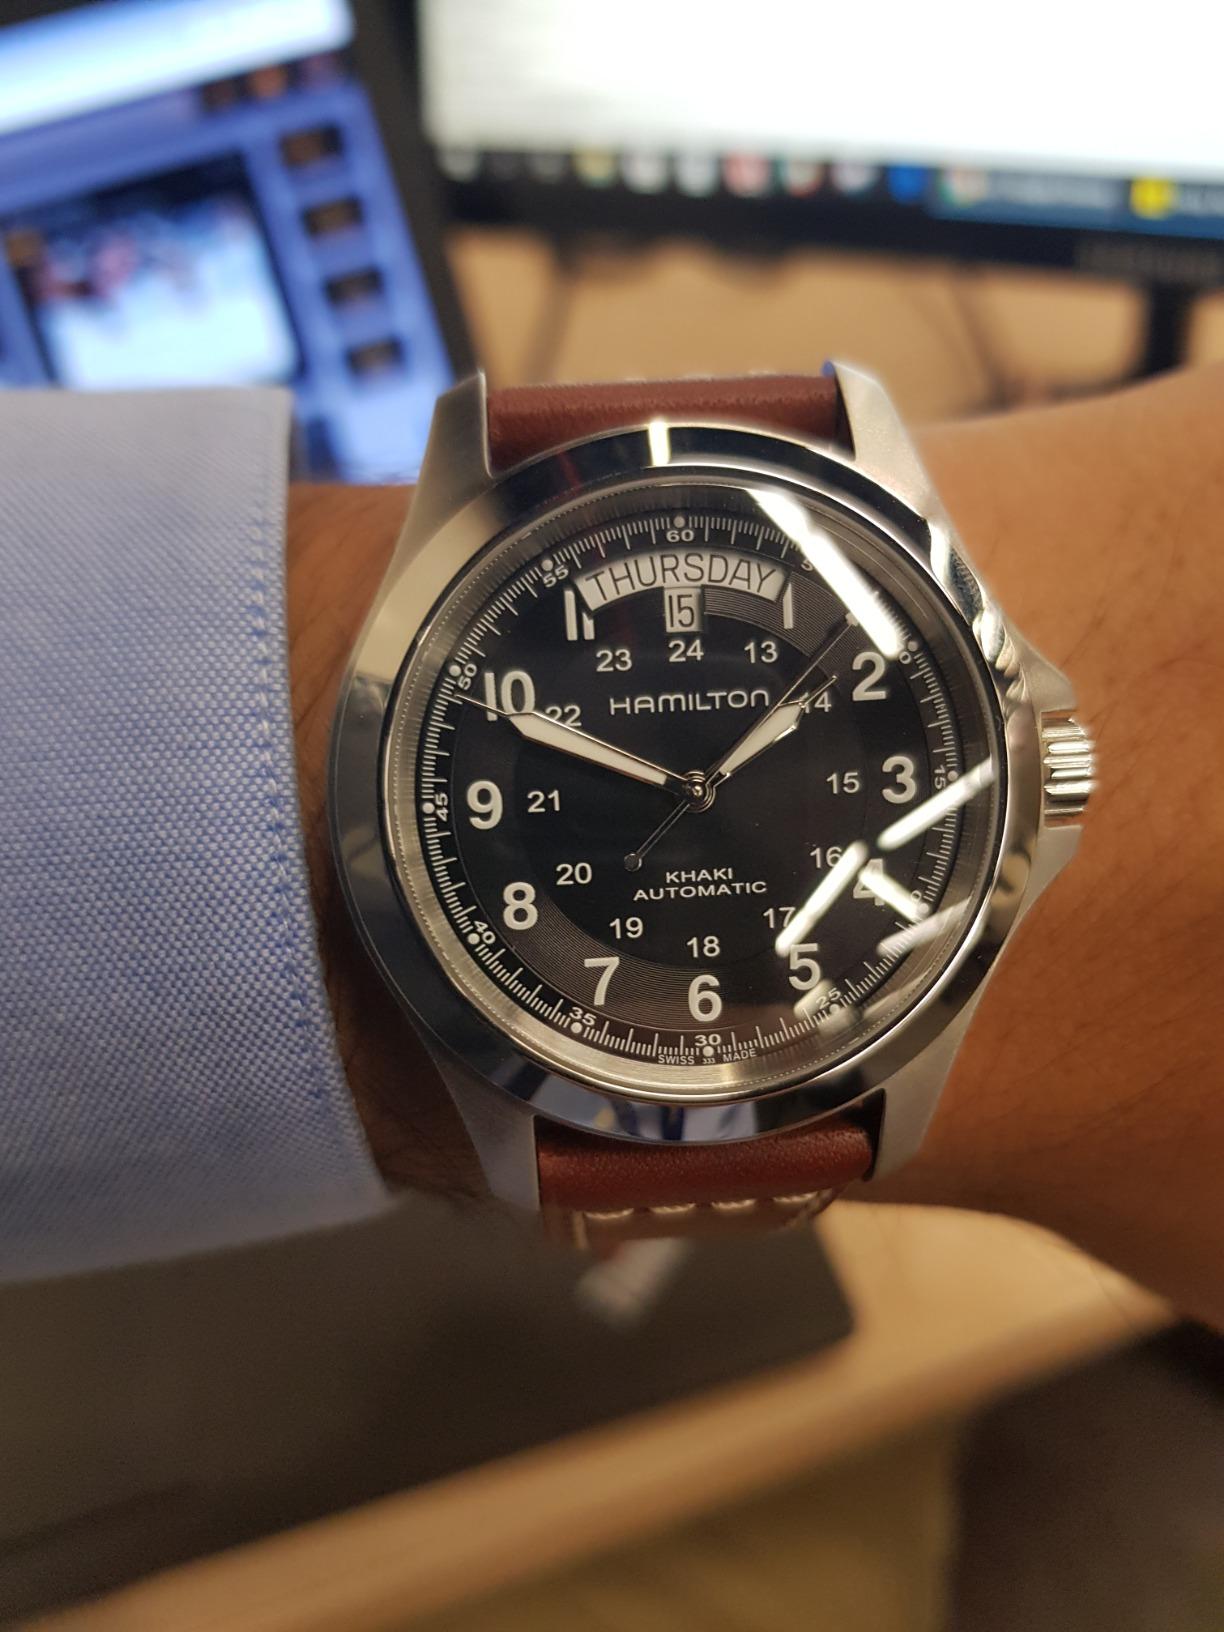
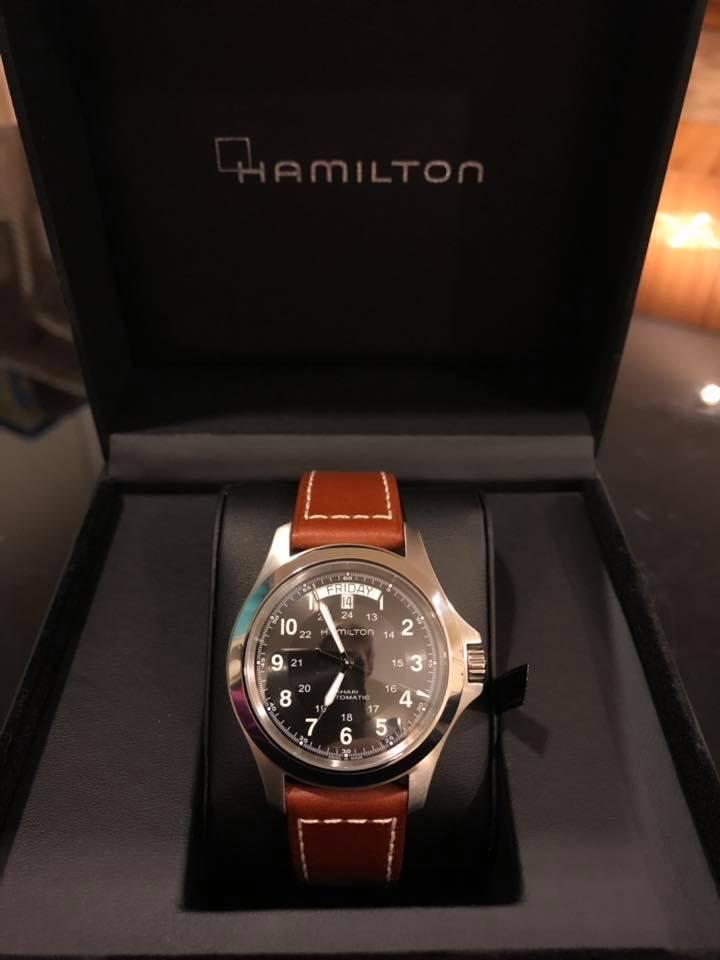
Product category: accessories_watch
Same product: yes